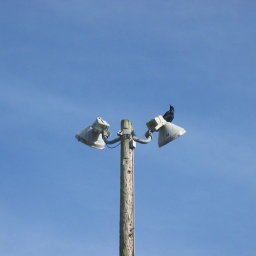
In Golden Gate Park. Taken while standing among the horse stables that are not in use anymore.